Asian feminist theology

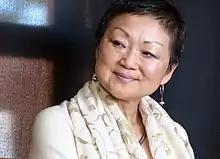
Chung Hyun Kyung

In seeking a new theology, Asian feminist theologians have turned to traditional practices, myths, and motifs, while at the same time being aware of criticisms related to cultural hybridization, or what may be termed "syncretism."